Jean Batten

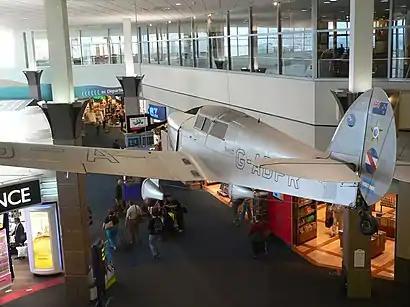
Batten's Gull on display at the Jean Batten Terminal at Auckland Airport

To replace the Gipsy Moth, Batten purchased a Percival Gull Six monoplane. Much faster than her old aeroplane, it had a six-cylinder 200 horsepower de Havilland Gipsy Six engine, electrically operated fuel pumps and starter motor, an enclosed cabin that seated three people and was capable of flying per hour. She arranged for the Gull to be fitted with auxiliary fuel tanks, giving it a range of , and a discreet toilet tube. She took delivery of the aircraft, finished in silver with the registration G-ADPR, on 15 September, her birthday. According to Batten, it had cost £1,750, "practically every penny" she had. Mackersey doubts the accuracy of this statement, pointing out Batten had received fees from newspapers and film companies, as well as money earned from the Australian flight and the sale of her Gipsy Moth.